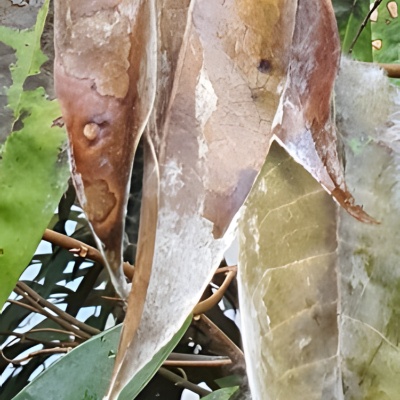
Label: Leaf_Rhizoctonia